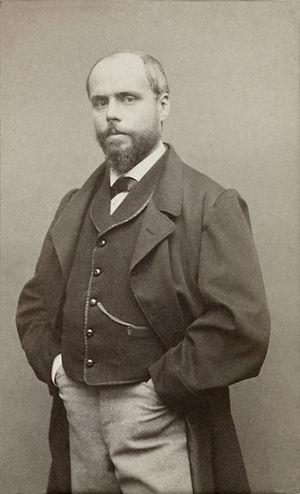
Adolphe Belot (1829 - 1890), écrivain et dramaturge français.
Louis Marc Adolphe Belot, né le 6 novembre 1829 à Pointe-à-Pitre et mort le 18 décembre 1890 à Paris 8ᵉ, est un dramaturge et romancier français.